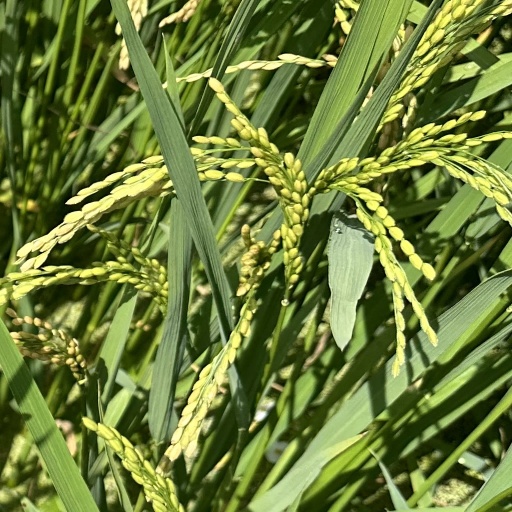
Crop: rice